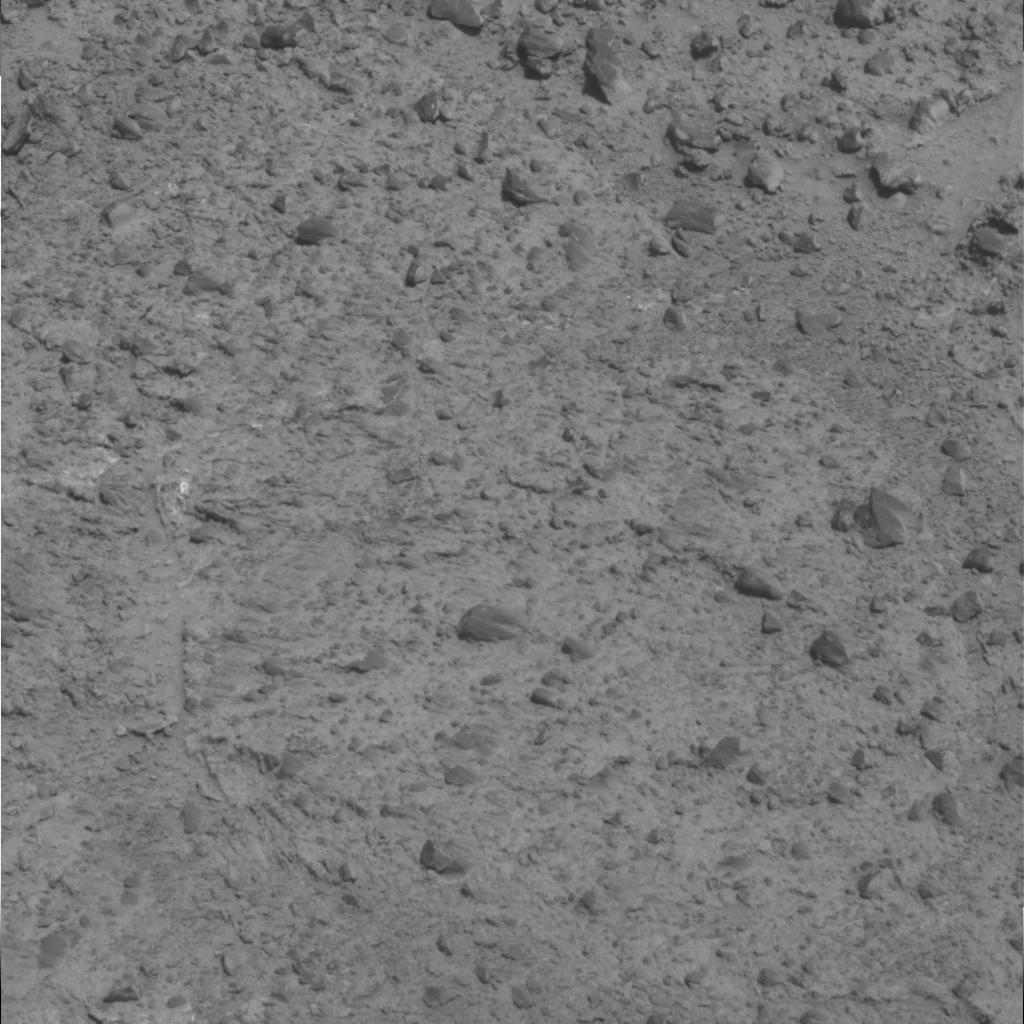
Surface features visible: Clasts, Soil, Nearby Surface